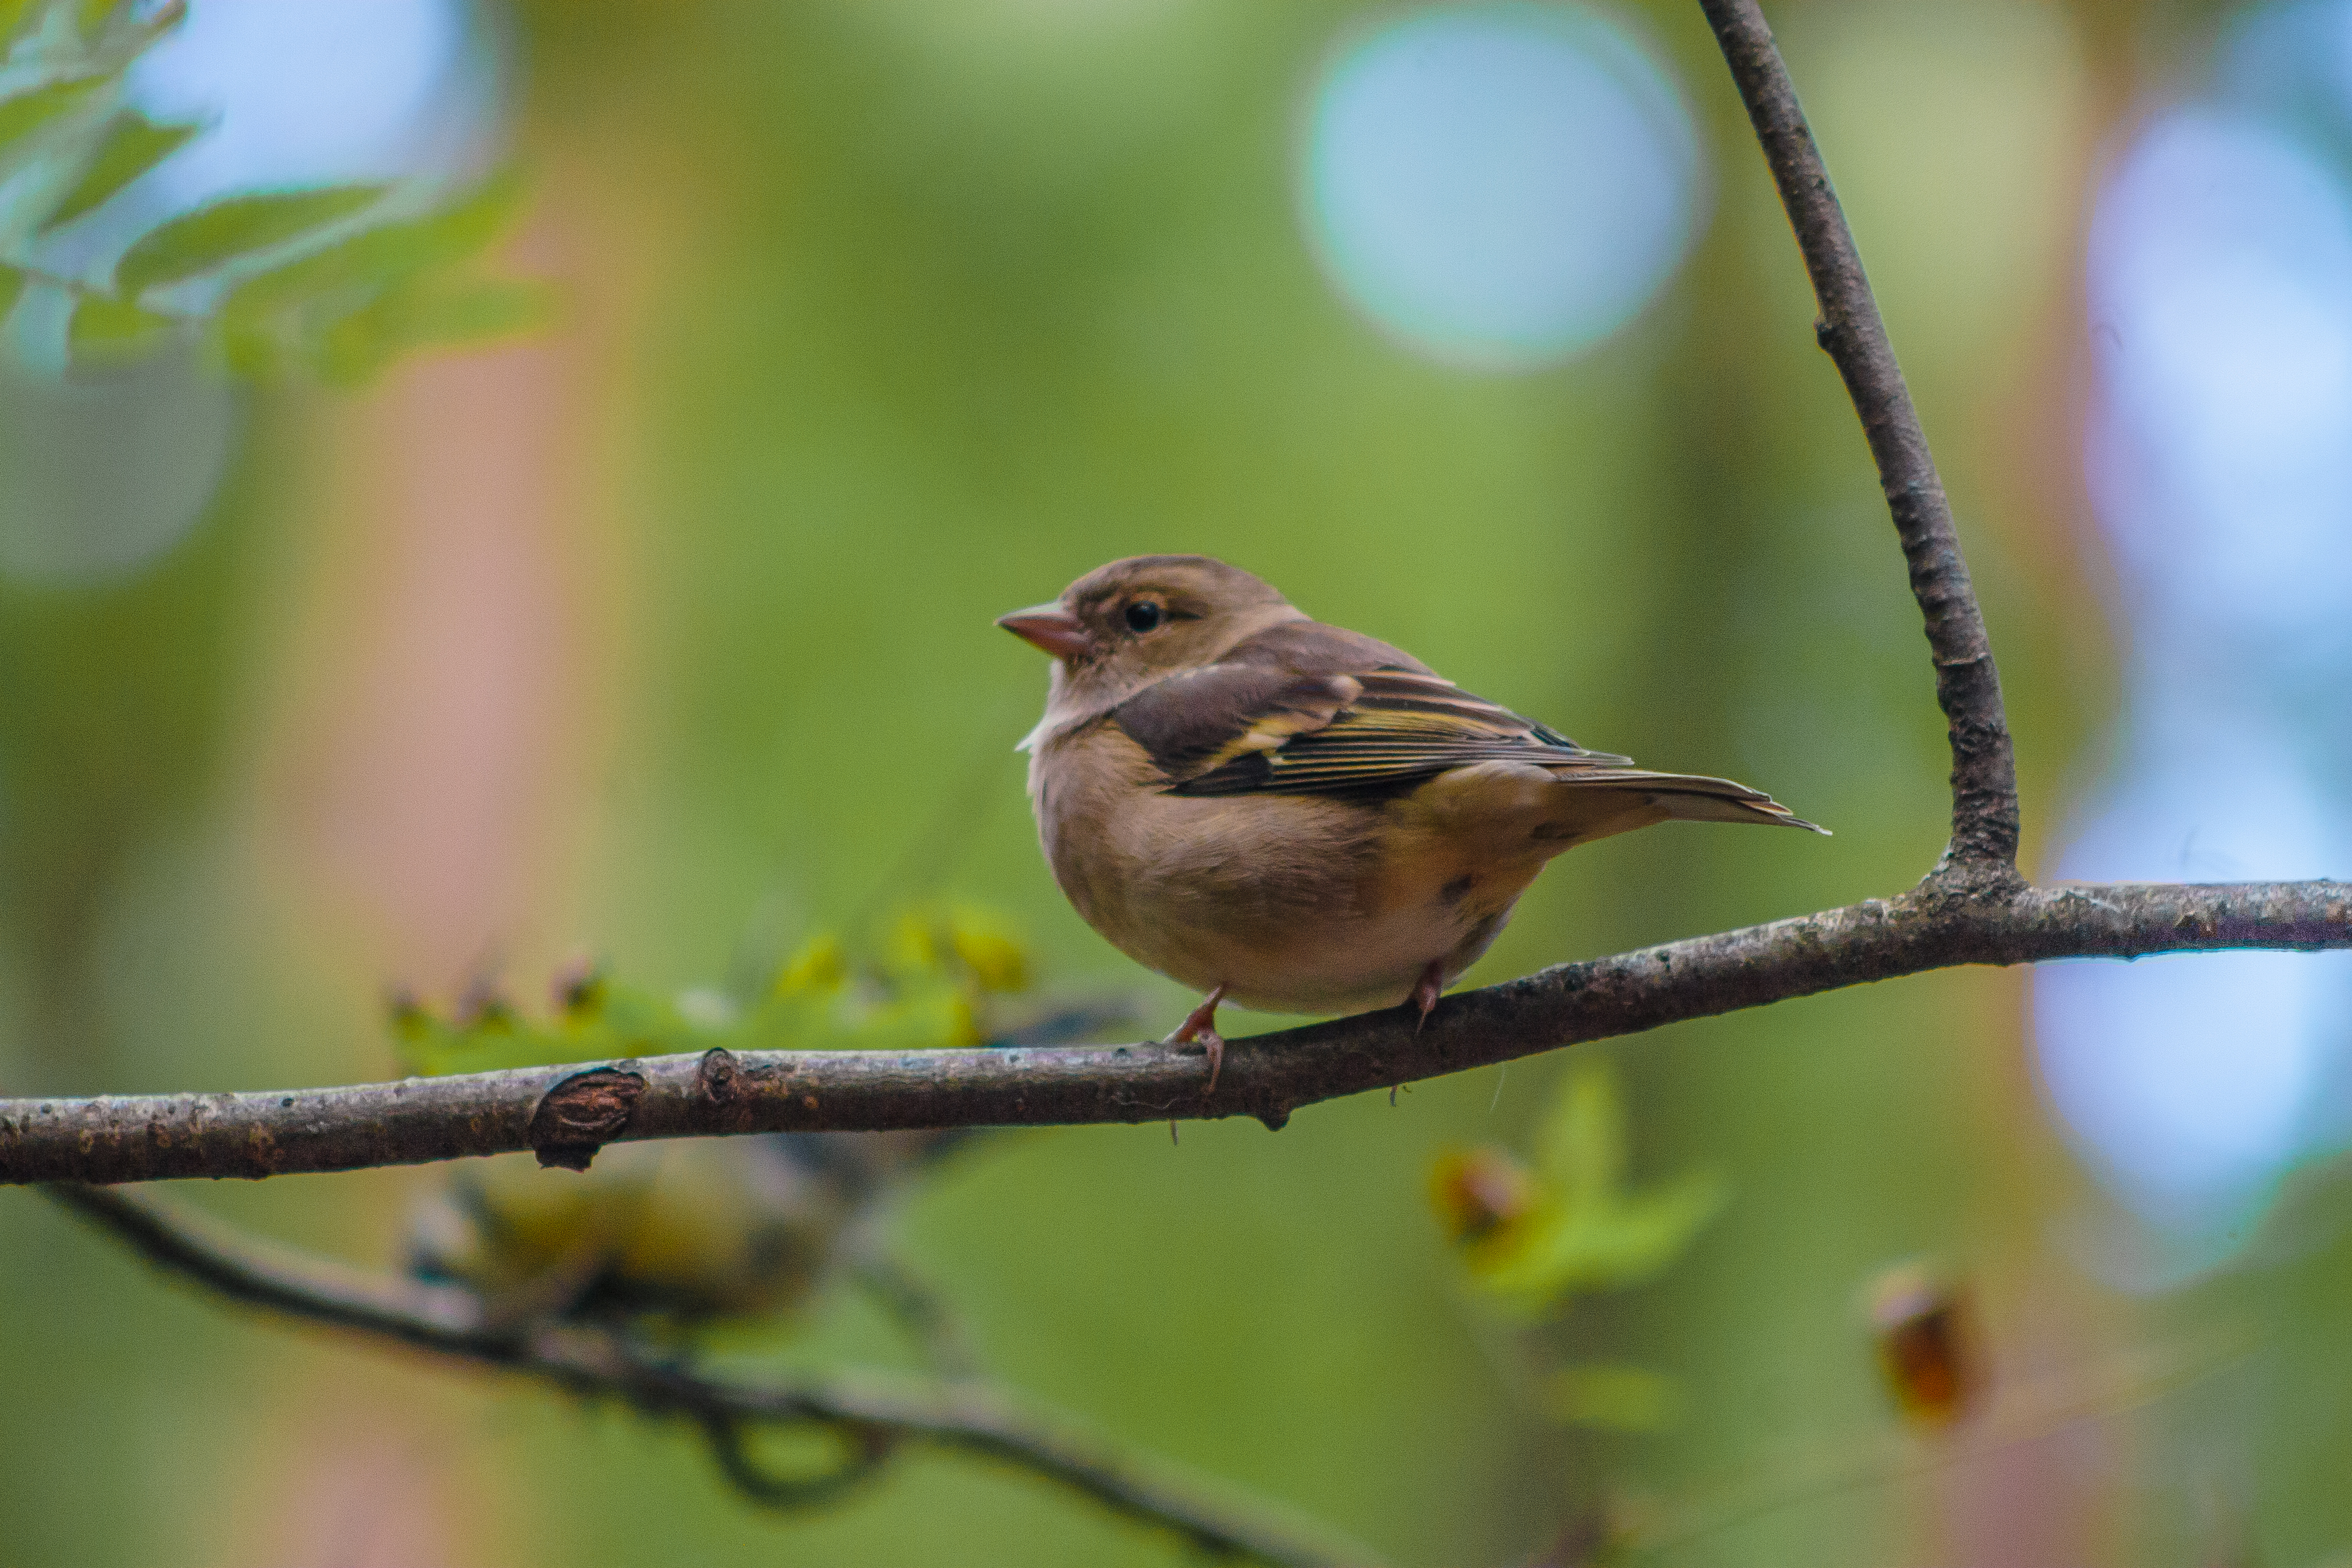
images, bird, plant, branch, twig, beak, wood, tree, songbird, feather, tail, perching bird, emberizidae, terrestrial animal, sparrow, wildlife, finch, plant stem, event, balance, old world flycatcher, wing